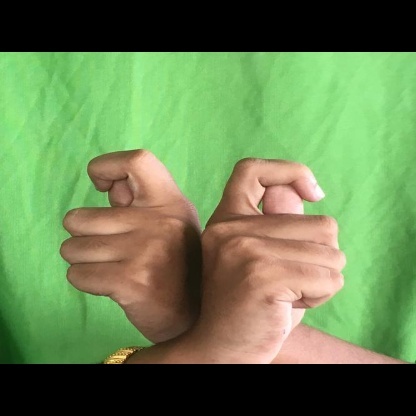
Mudra: Berunda